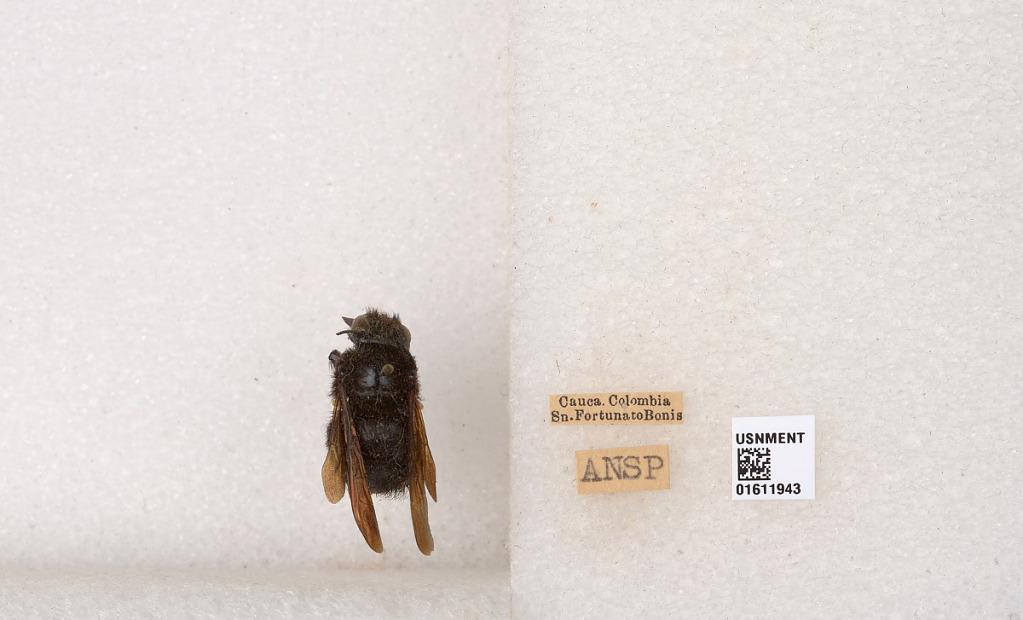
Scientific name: Xylocopa
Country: Colombia
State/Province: Cauca
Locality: San Fortunato